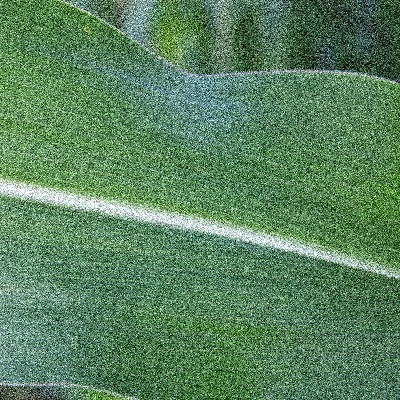
Label: Corn_(Maize)___Leaf_Spot